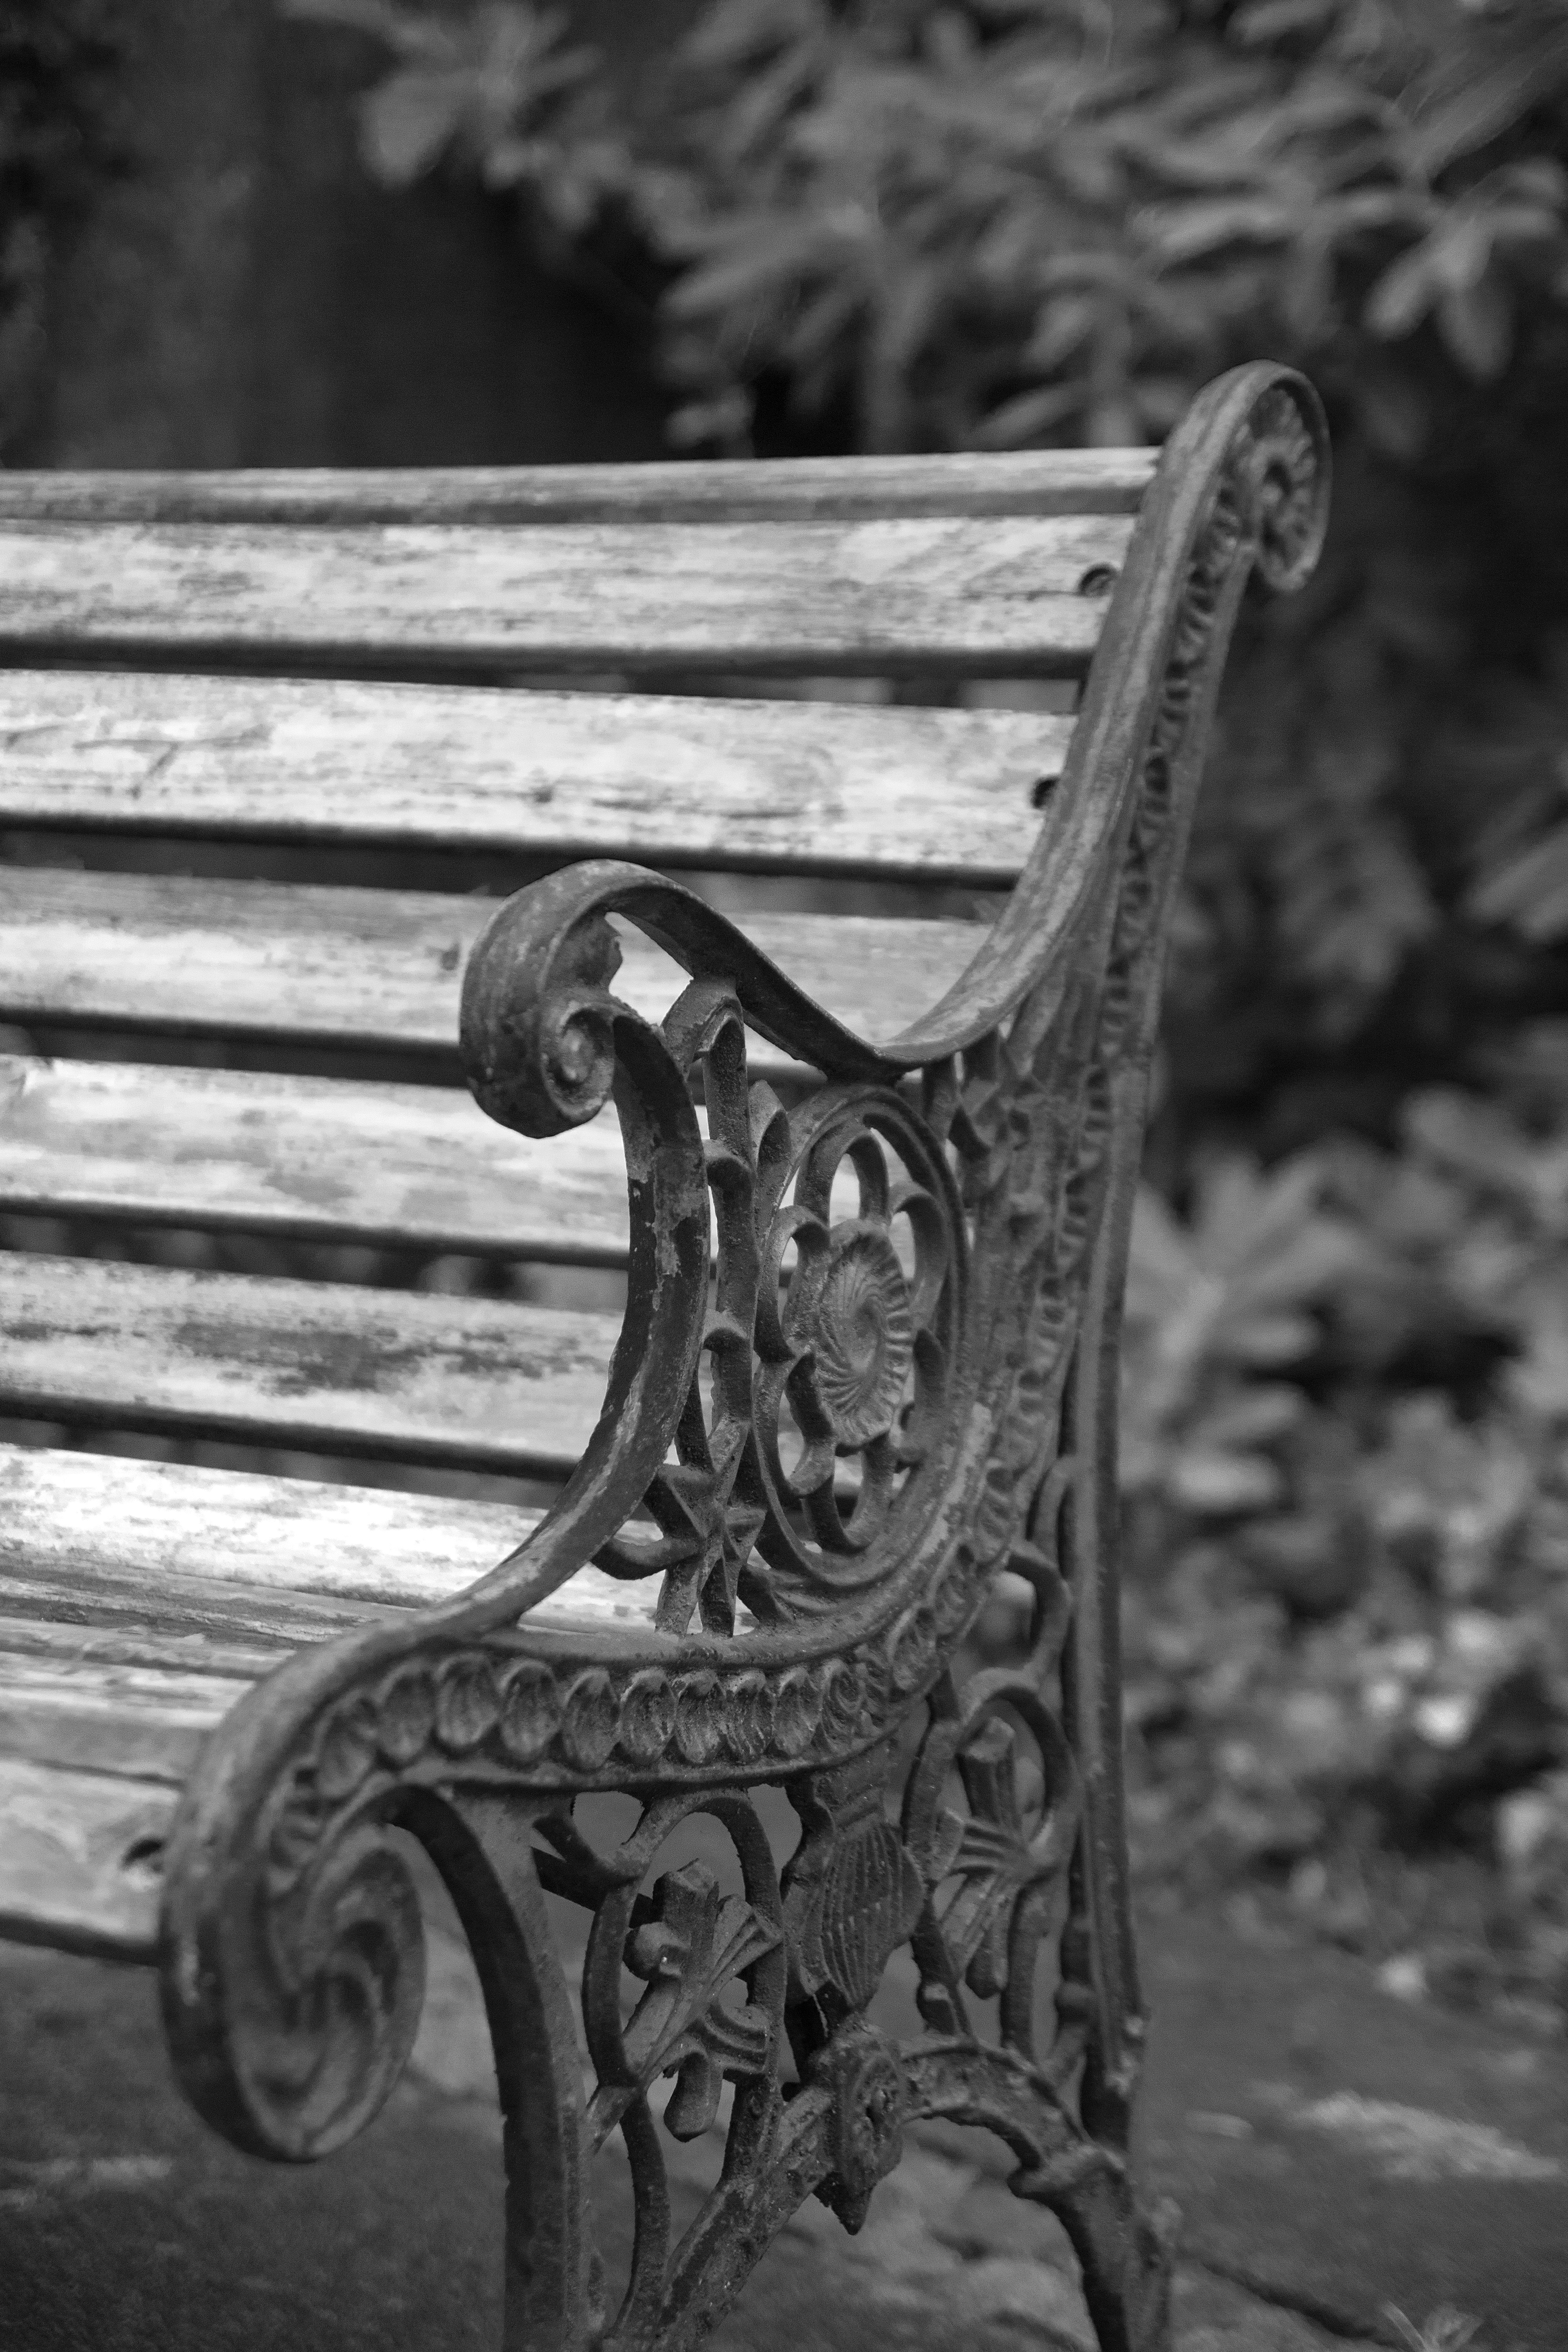
black and white, wood, white, photography, chair, old, rustic, statue, black, furniture, garden, monochrome, sculpture, bank, iron, carving, monochrome photography